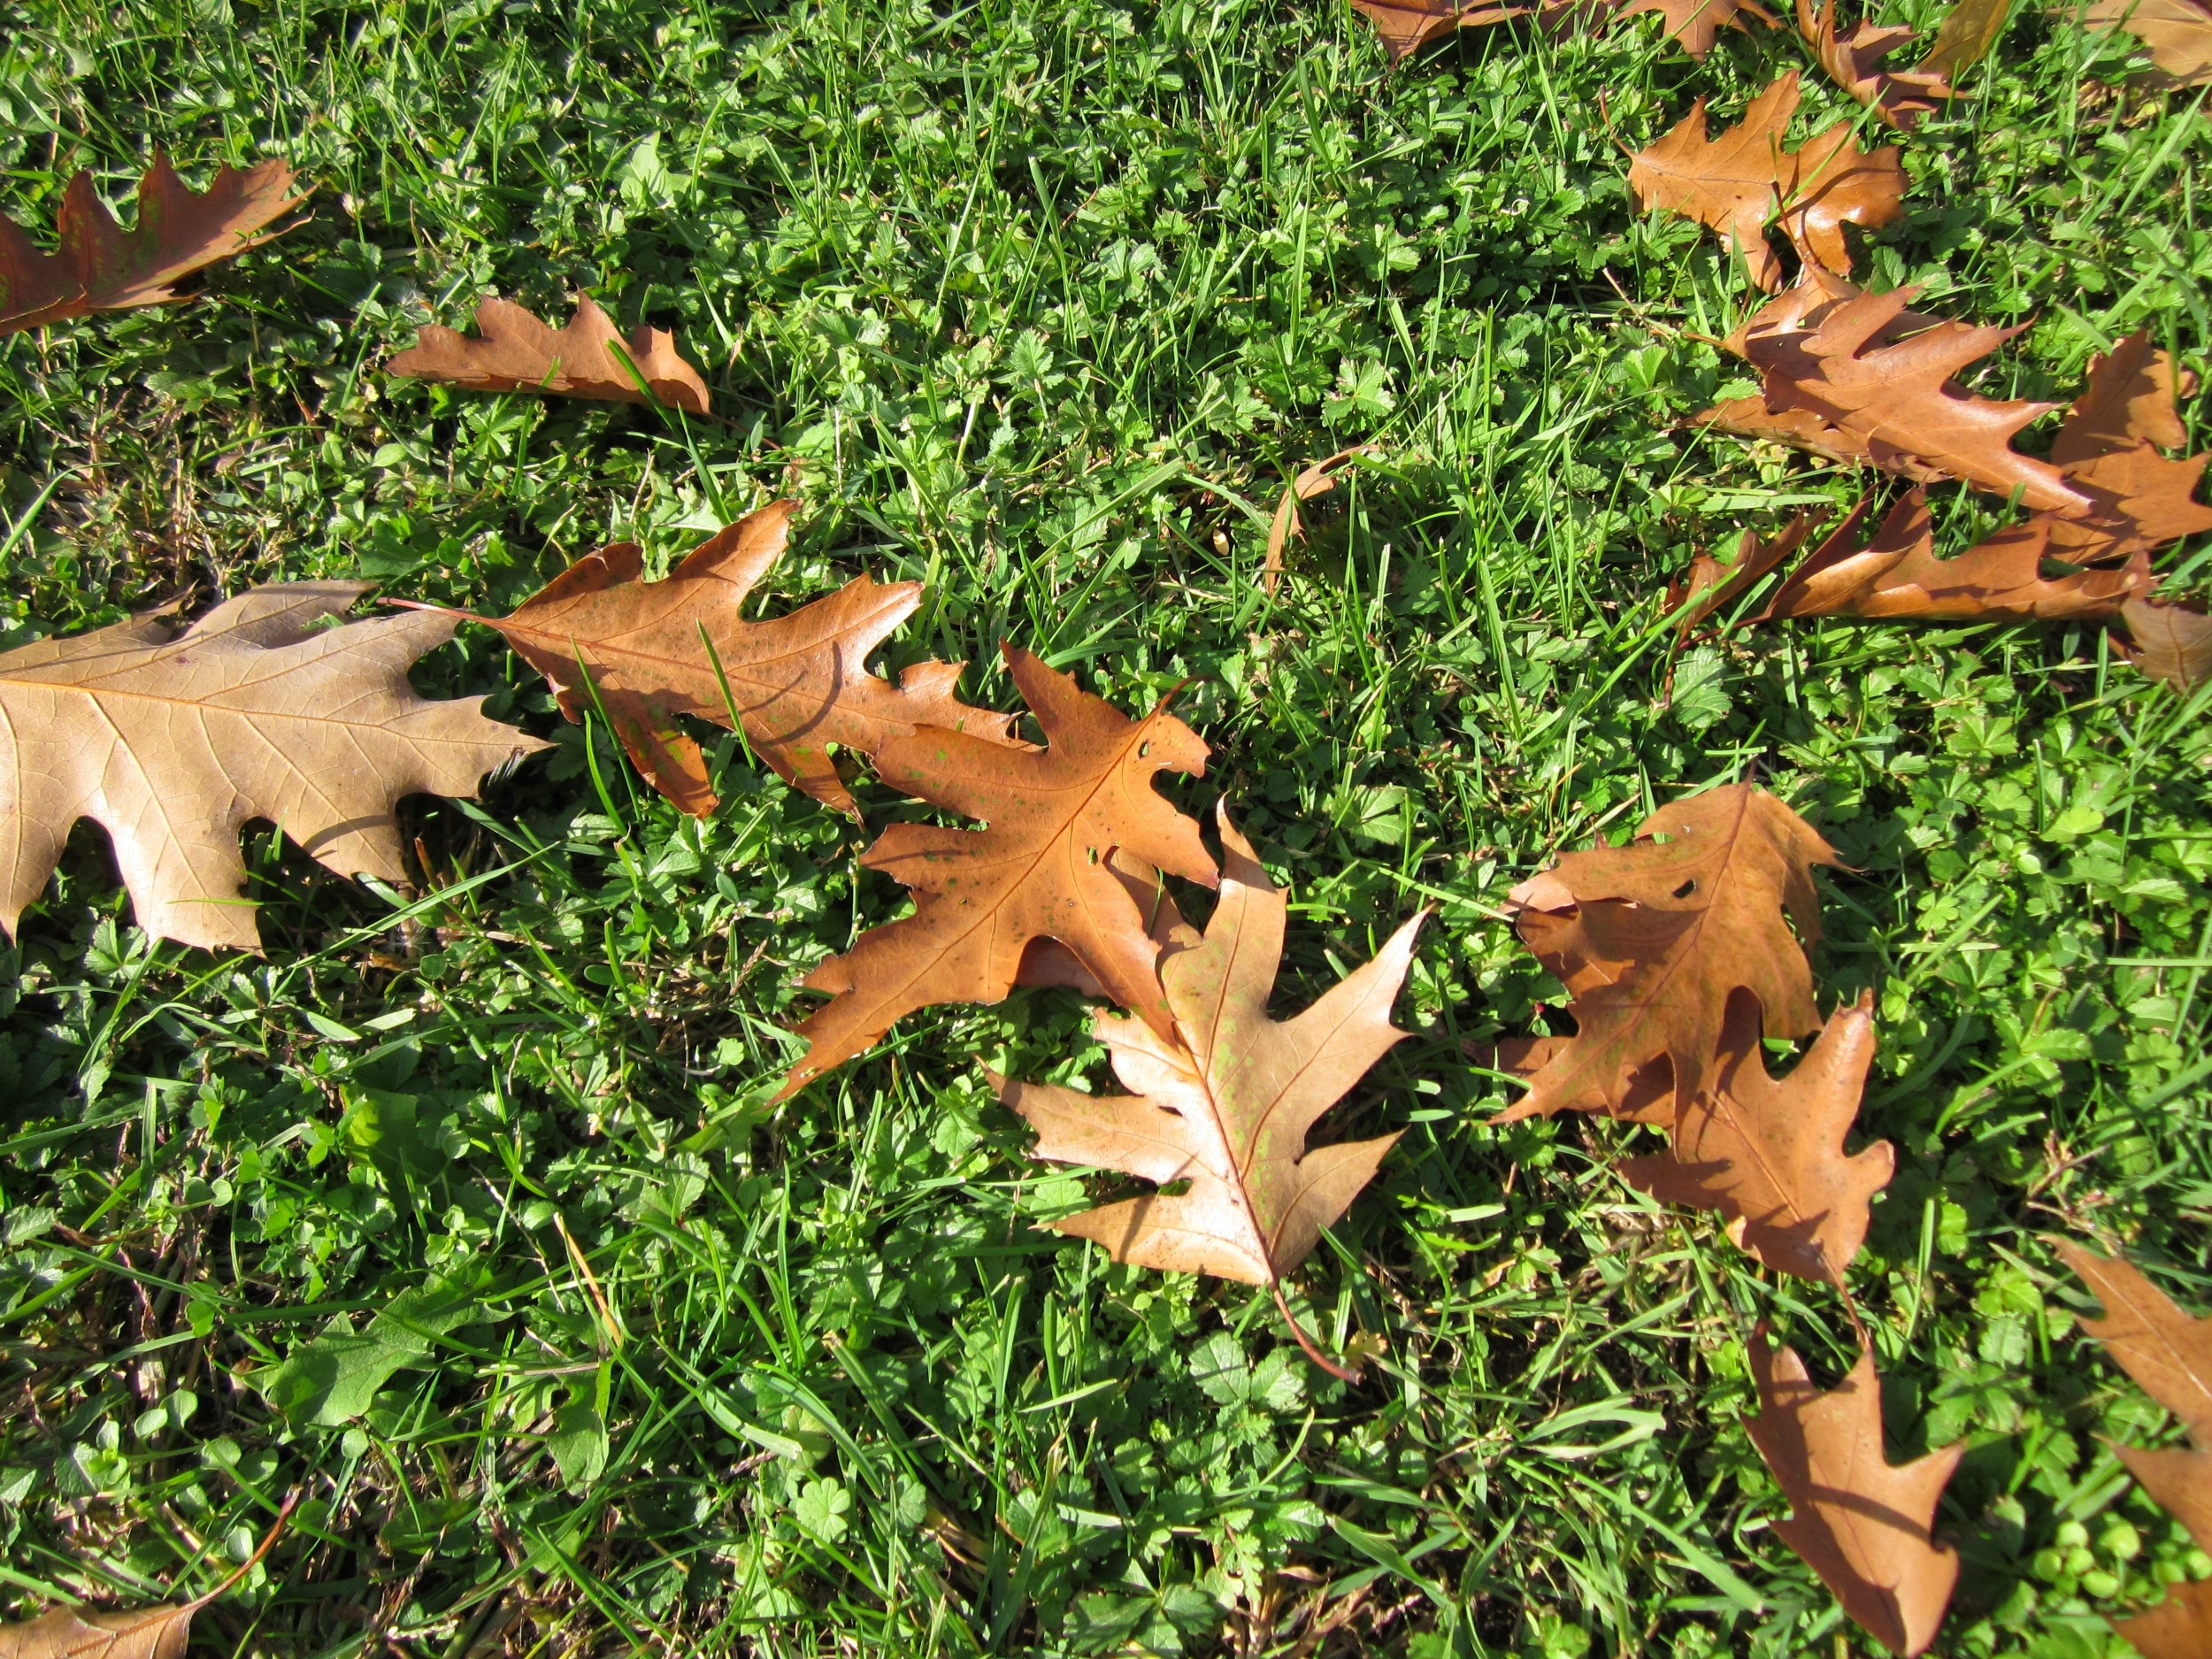
tree, grass, branch, plant, lawn, meadow, leaf, fall, flower, green, jungle, autumn, soil, contrast, garden, season, leaves, fallen, ecosystem, flowering plant, quercus rubra, champion oak, woody plant, land plant, nothern red oak